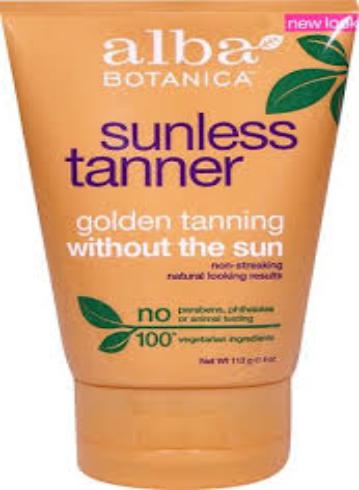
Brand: Alba Botanica
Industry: Necessities